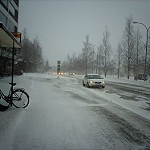
Scene: Outdoor